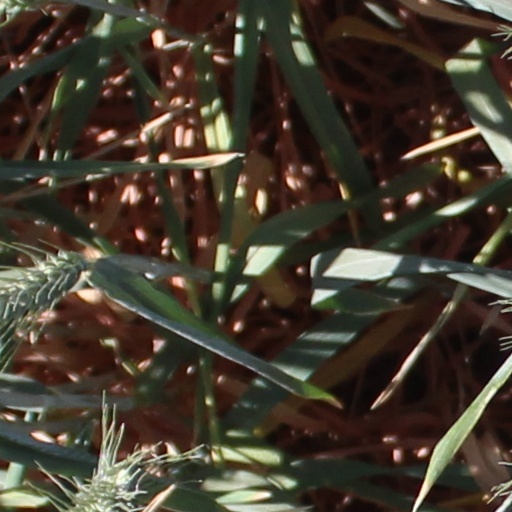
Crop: wheat